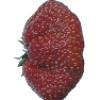
Label: Strawberry Wedge 1